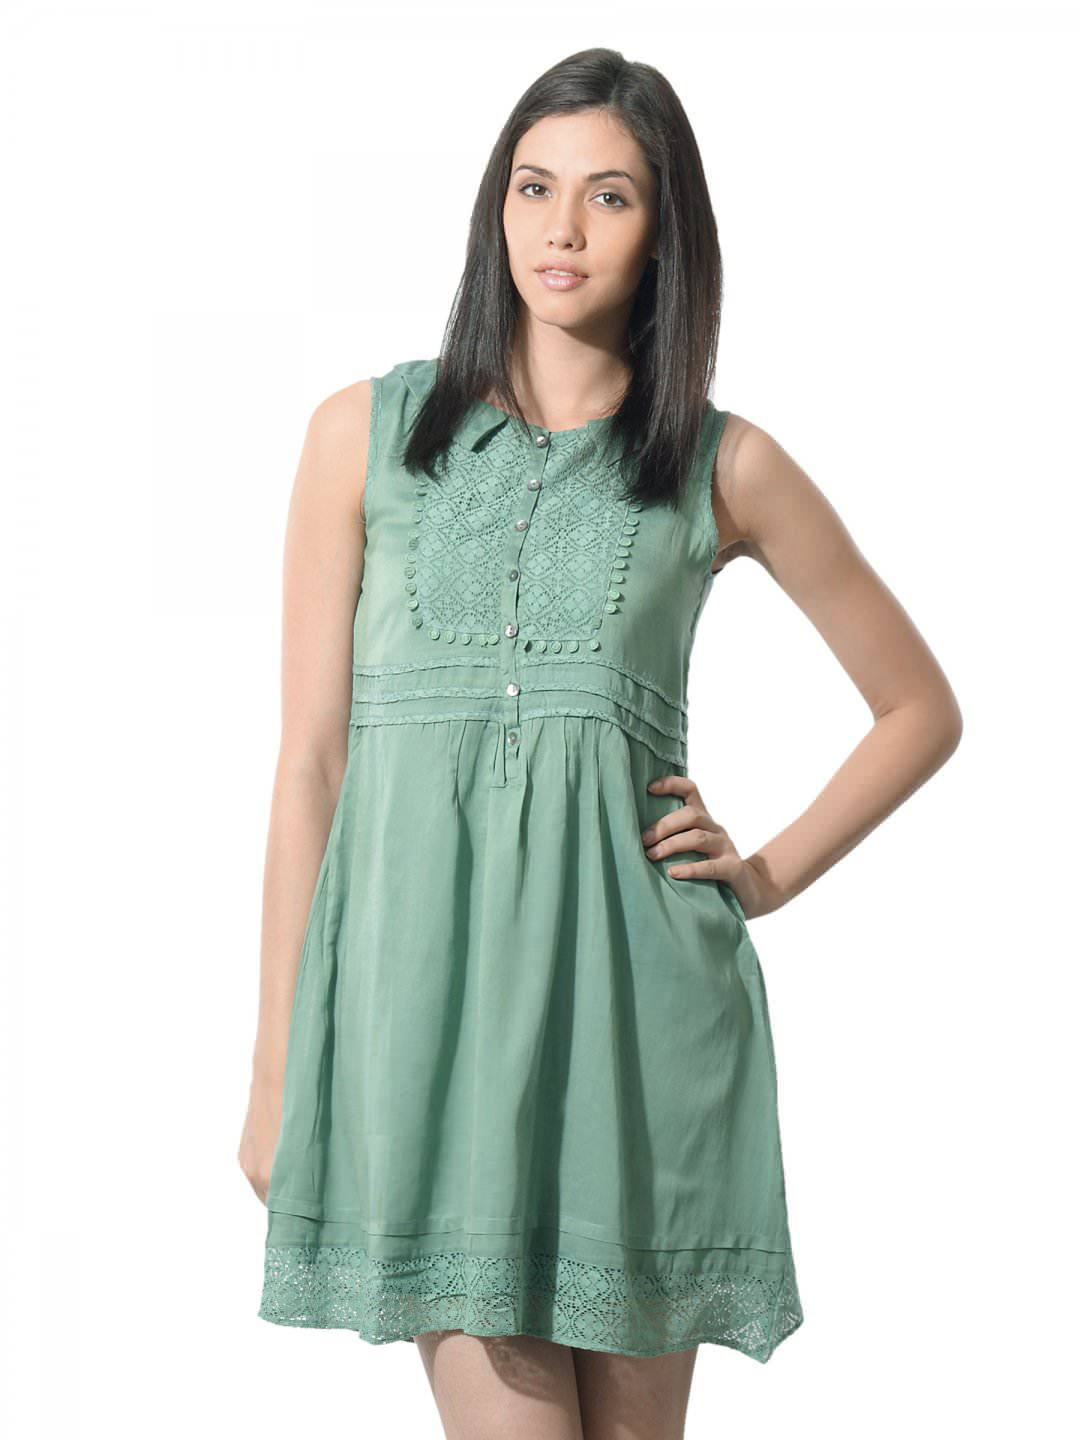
Mineral Women Green Dress
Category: Apparel / Dress / Dresses
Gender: Women
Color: Green
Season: Summer 2012
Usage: Casual